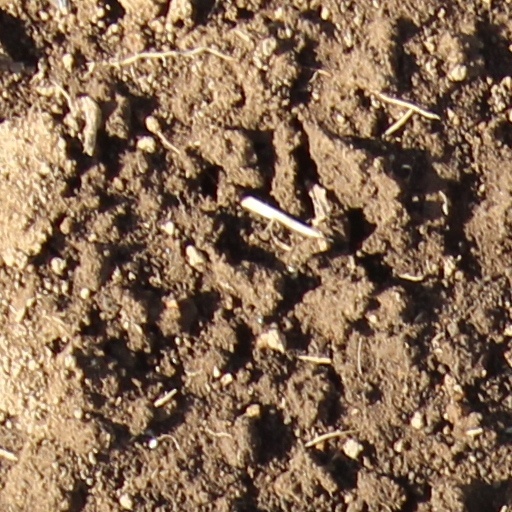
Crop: wheat